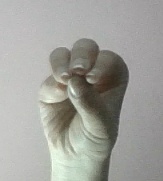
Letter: ha